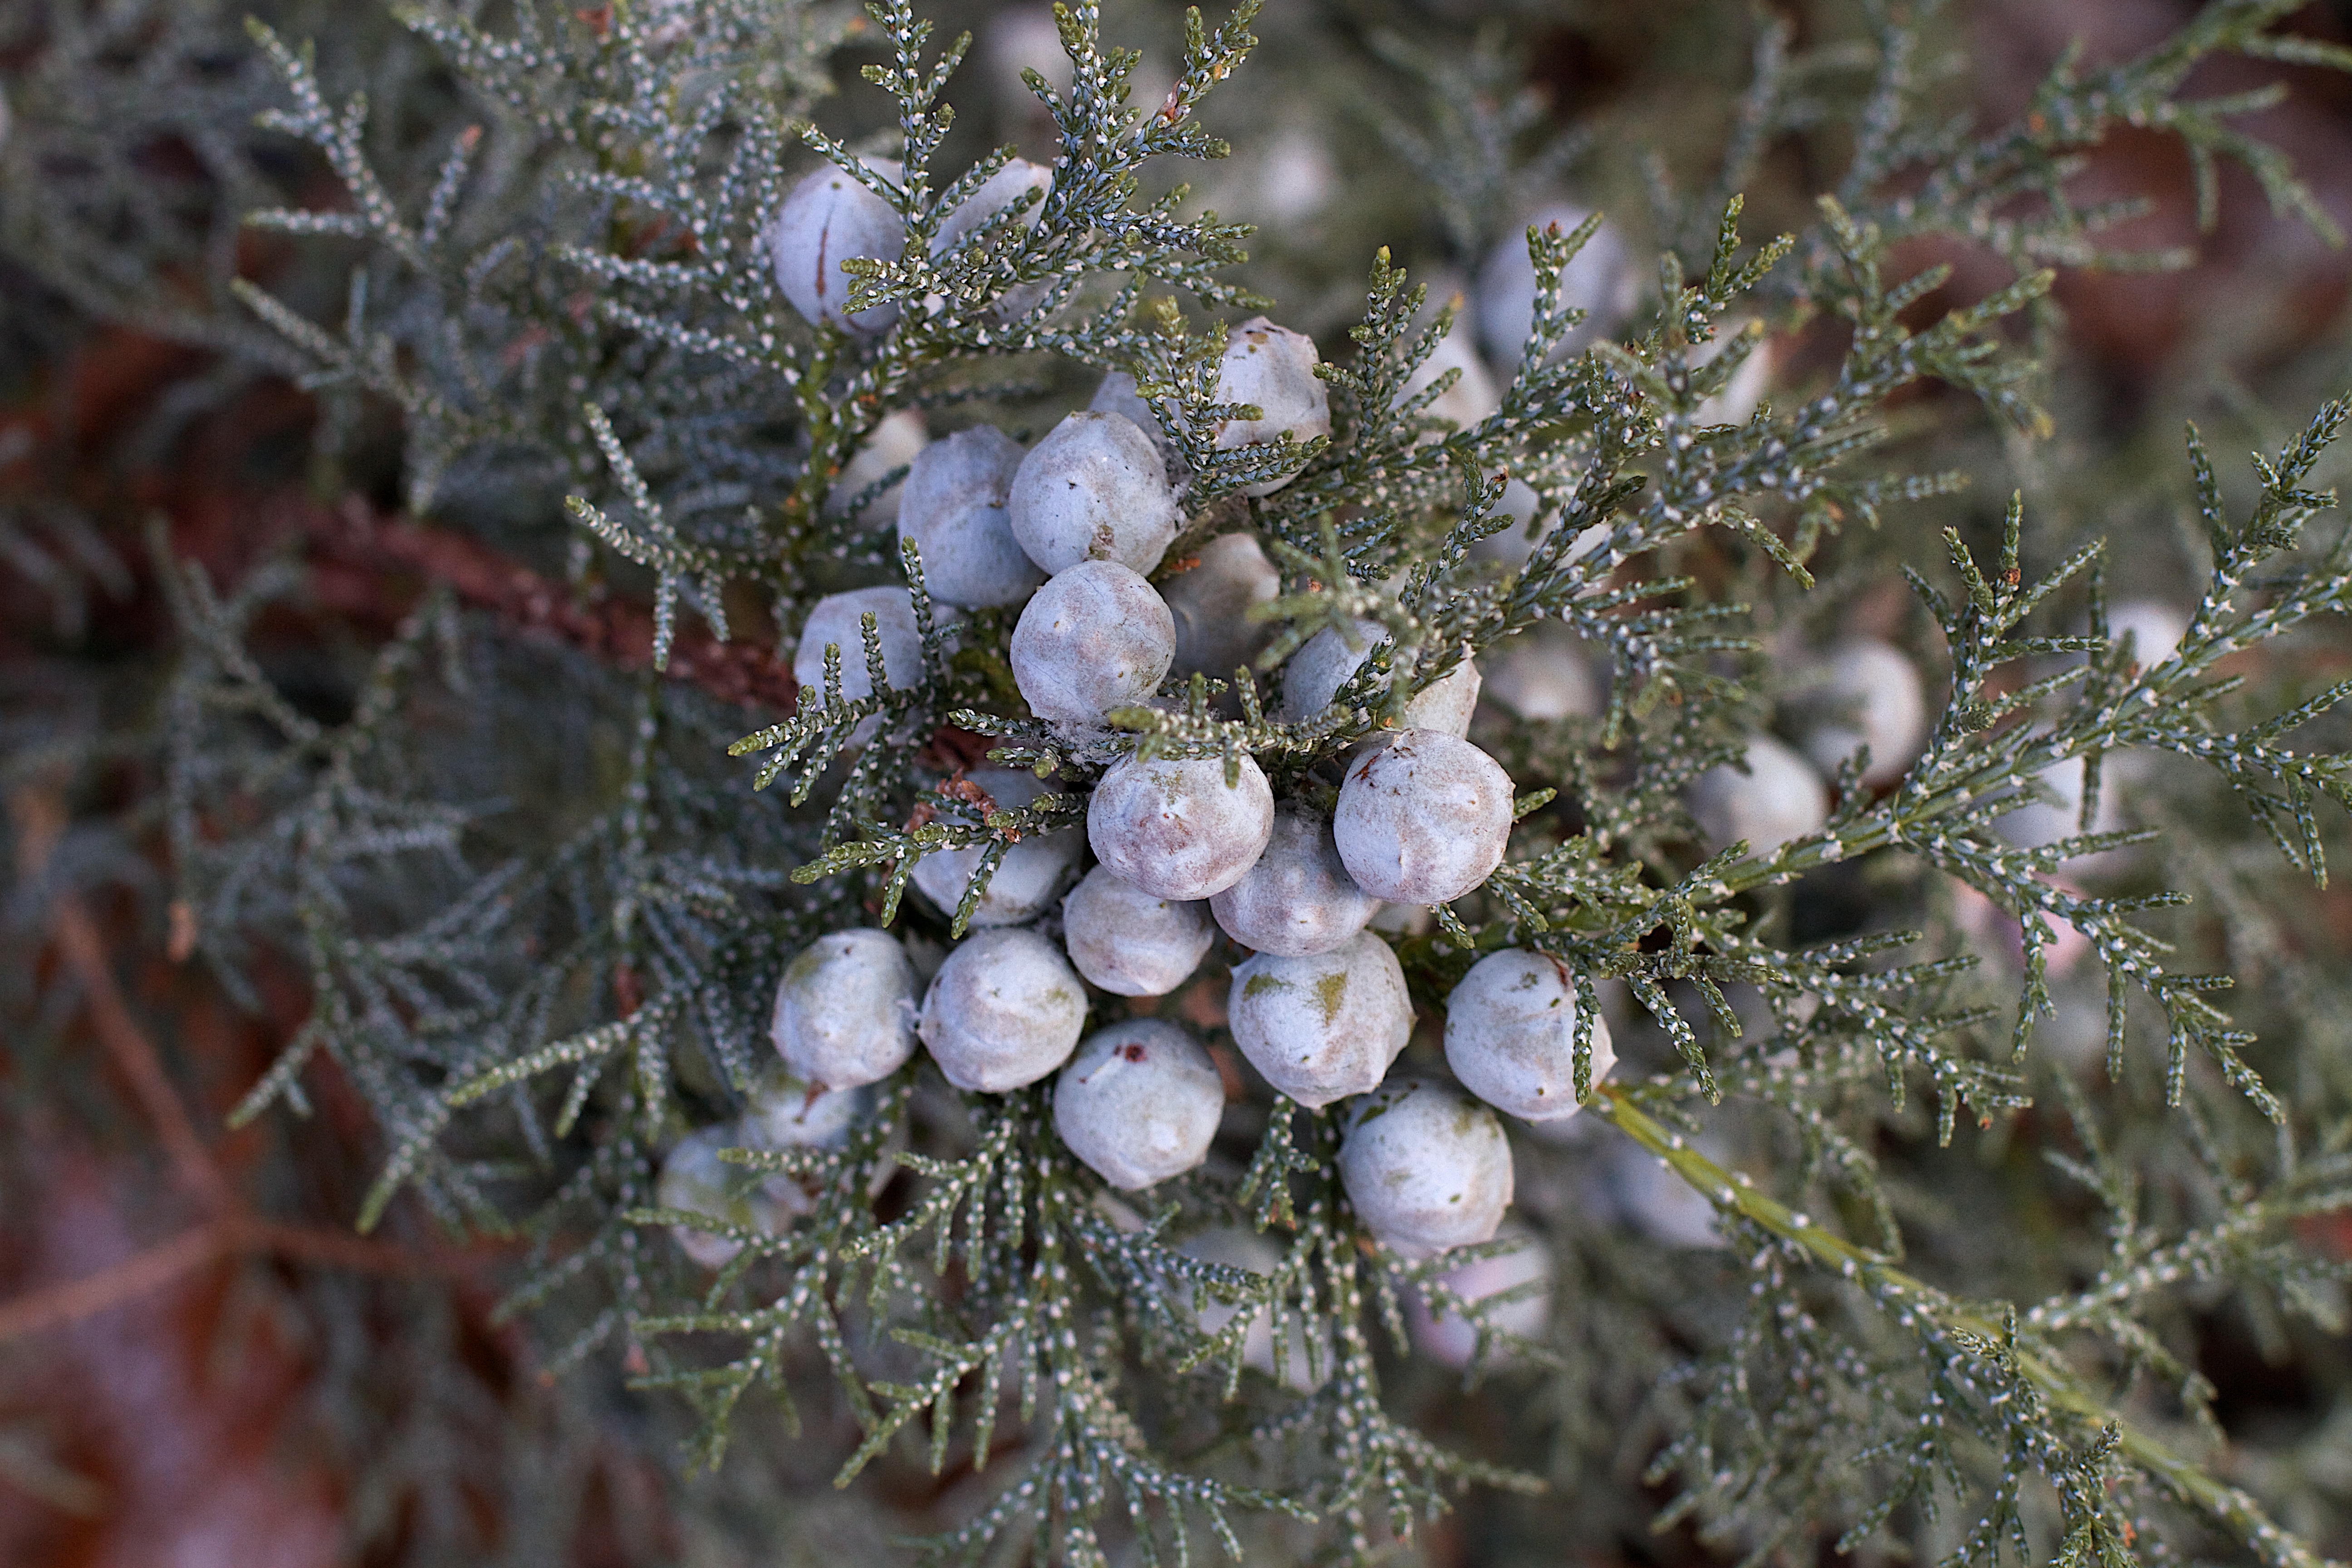
tree, nature, branch, winter, plant, berry, leaf, flower, frost, food, produce, autumn, botany, flora, season, twig, spruce, macro photography, flowering plant, woody plant, land plant, thorns spines and prickles